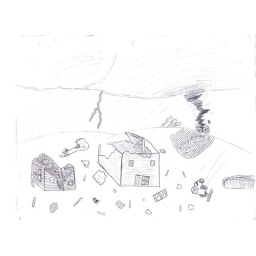
ball point pen on bond white paper; 8.5&amp;quot;x11&amp;quot;; by Joe PieperTornado destroying a farm.